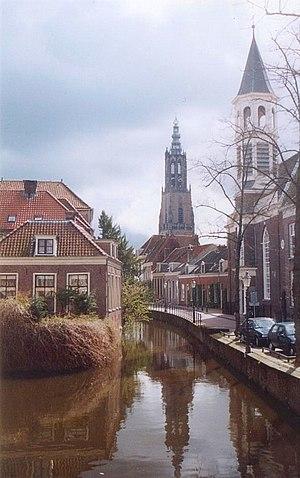
L'Eem est un fleuve néerlandais, de la province d'Utrecht.